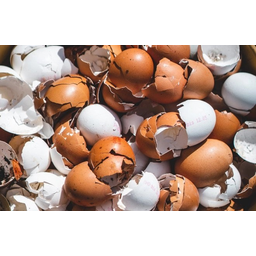
Label: eggshells